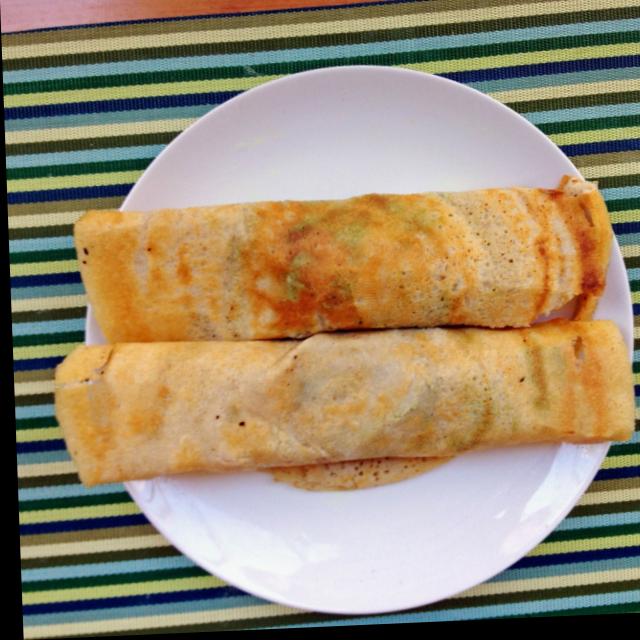
Dish: masala_dosa